Arminia Bielefeld

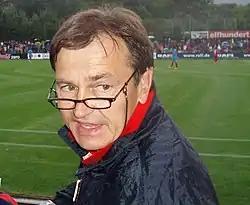
Ewald Lienen coached the team for most parts of the 2010–11 season.

Rüdiger Kauf, Dennis Eilhoff, Jonas Kamper and Radim Kučera remained a part of the squad for the 2009–10 2. Bundesliga season. On 16 March 2010, Arminia were deducted four points for breaching the DFL's licensing regulations, and finished the season in seventh place. The financial situation worsened, especially as costs for constructing the East Stand had proven to be much higher than originally planned. The coach, the managing director and the president were replaced in the summer. The 2010–11 season started with Arminia in last place after 11 matches, with only four points. In November, their manager Christian Ziege was replaced by Ewald Lienen, the former Bielefeld player and member of the fan-voted "Best XI" of all time. However, Arminia picked up 16 points and won only four games all season, resulting in a last-place finish and relegation to the 3. Liga.